Pope Pius XI

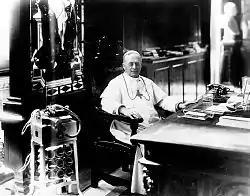
Pope Pius XI at his workdesk

Pius XI strongly encouraged devotion to the Sacred Heart in his encyclical "Miserentissimus Redemptor" (1928).